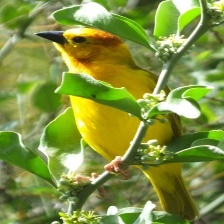
Species: EASTERN GOLDEN WEAVER
Scientific name: PLOCEUS SUBAUREUS